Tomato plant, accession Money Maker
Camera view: horizontal (90 deg, fisheye); turntable rotation: 90 degrees
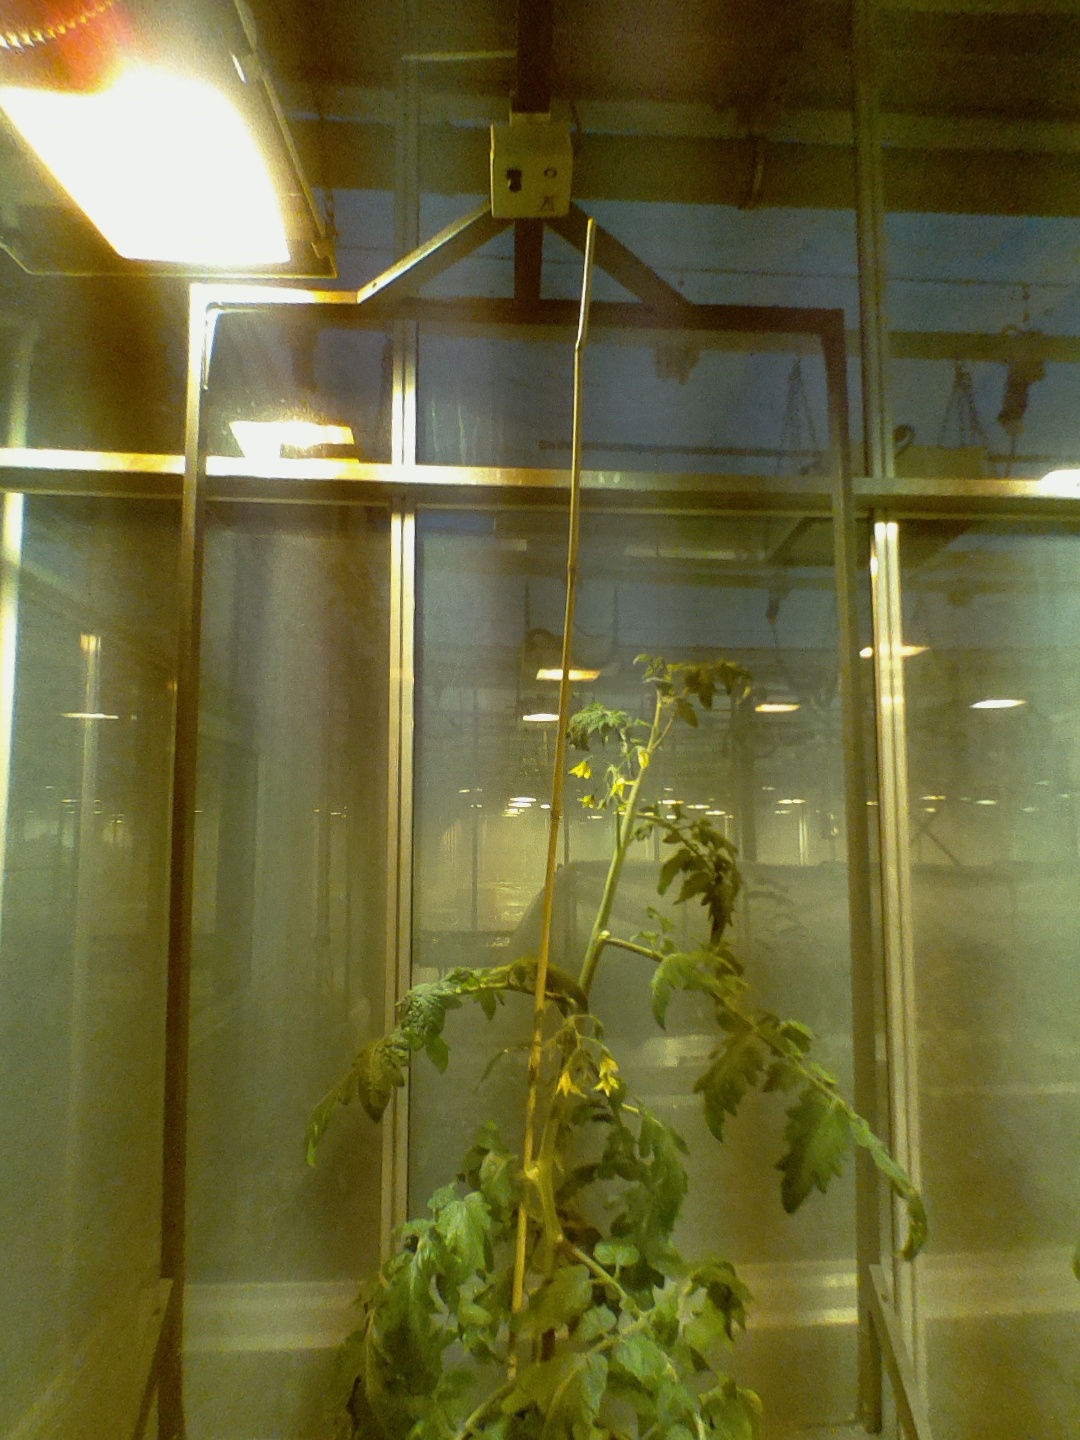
BBCH growth stage 69: End of flowering, 90%-100% of flowers open, more petals falling